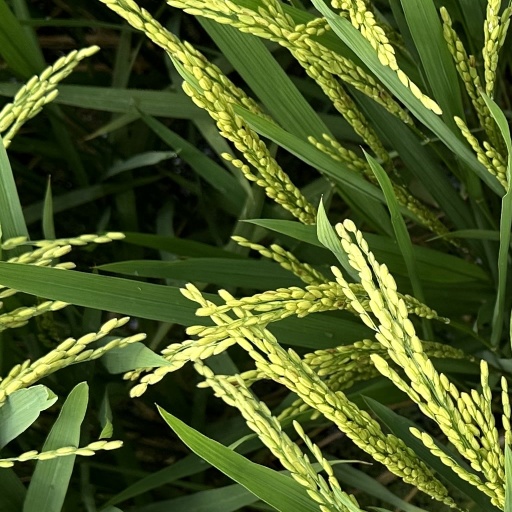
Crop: rice